Kenwood Astrophysical Observatory

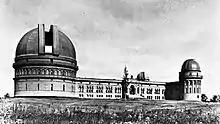
Yerkes Observatory in the old days in Williams Bay, Wisconsin, where the twin 12-inch refractor was moved.

The 12-inch refractor is noted as being moved to the north dome of the Yerkes observatory, but was eventually replaced by a 24-inch reflector telescope.